Jana Kask

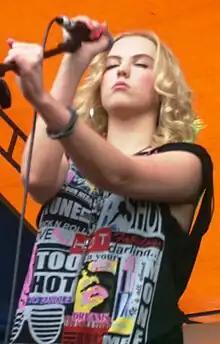

Jana Kask (born 11 November 1991) is an Estonian singer and the winner of "Eesti otsib superstaari" 2008, the second season of the Estonian version of "Pop Idol". In the final, she competed against Arno Suislep, winning it by getting 52.9% of the votes. Her first studio album was released in late 2009.